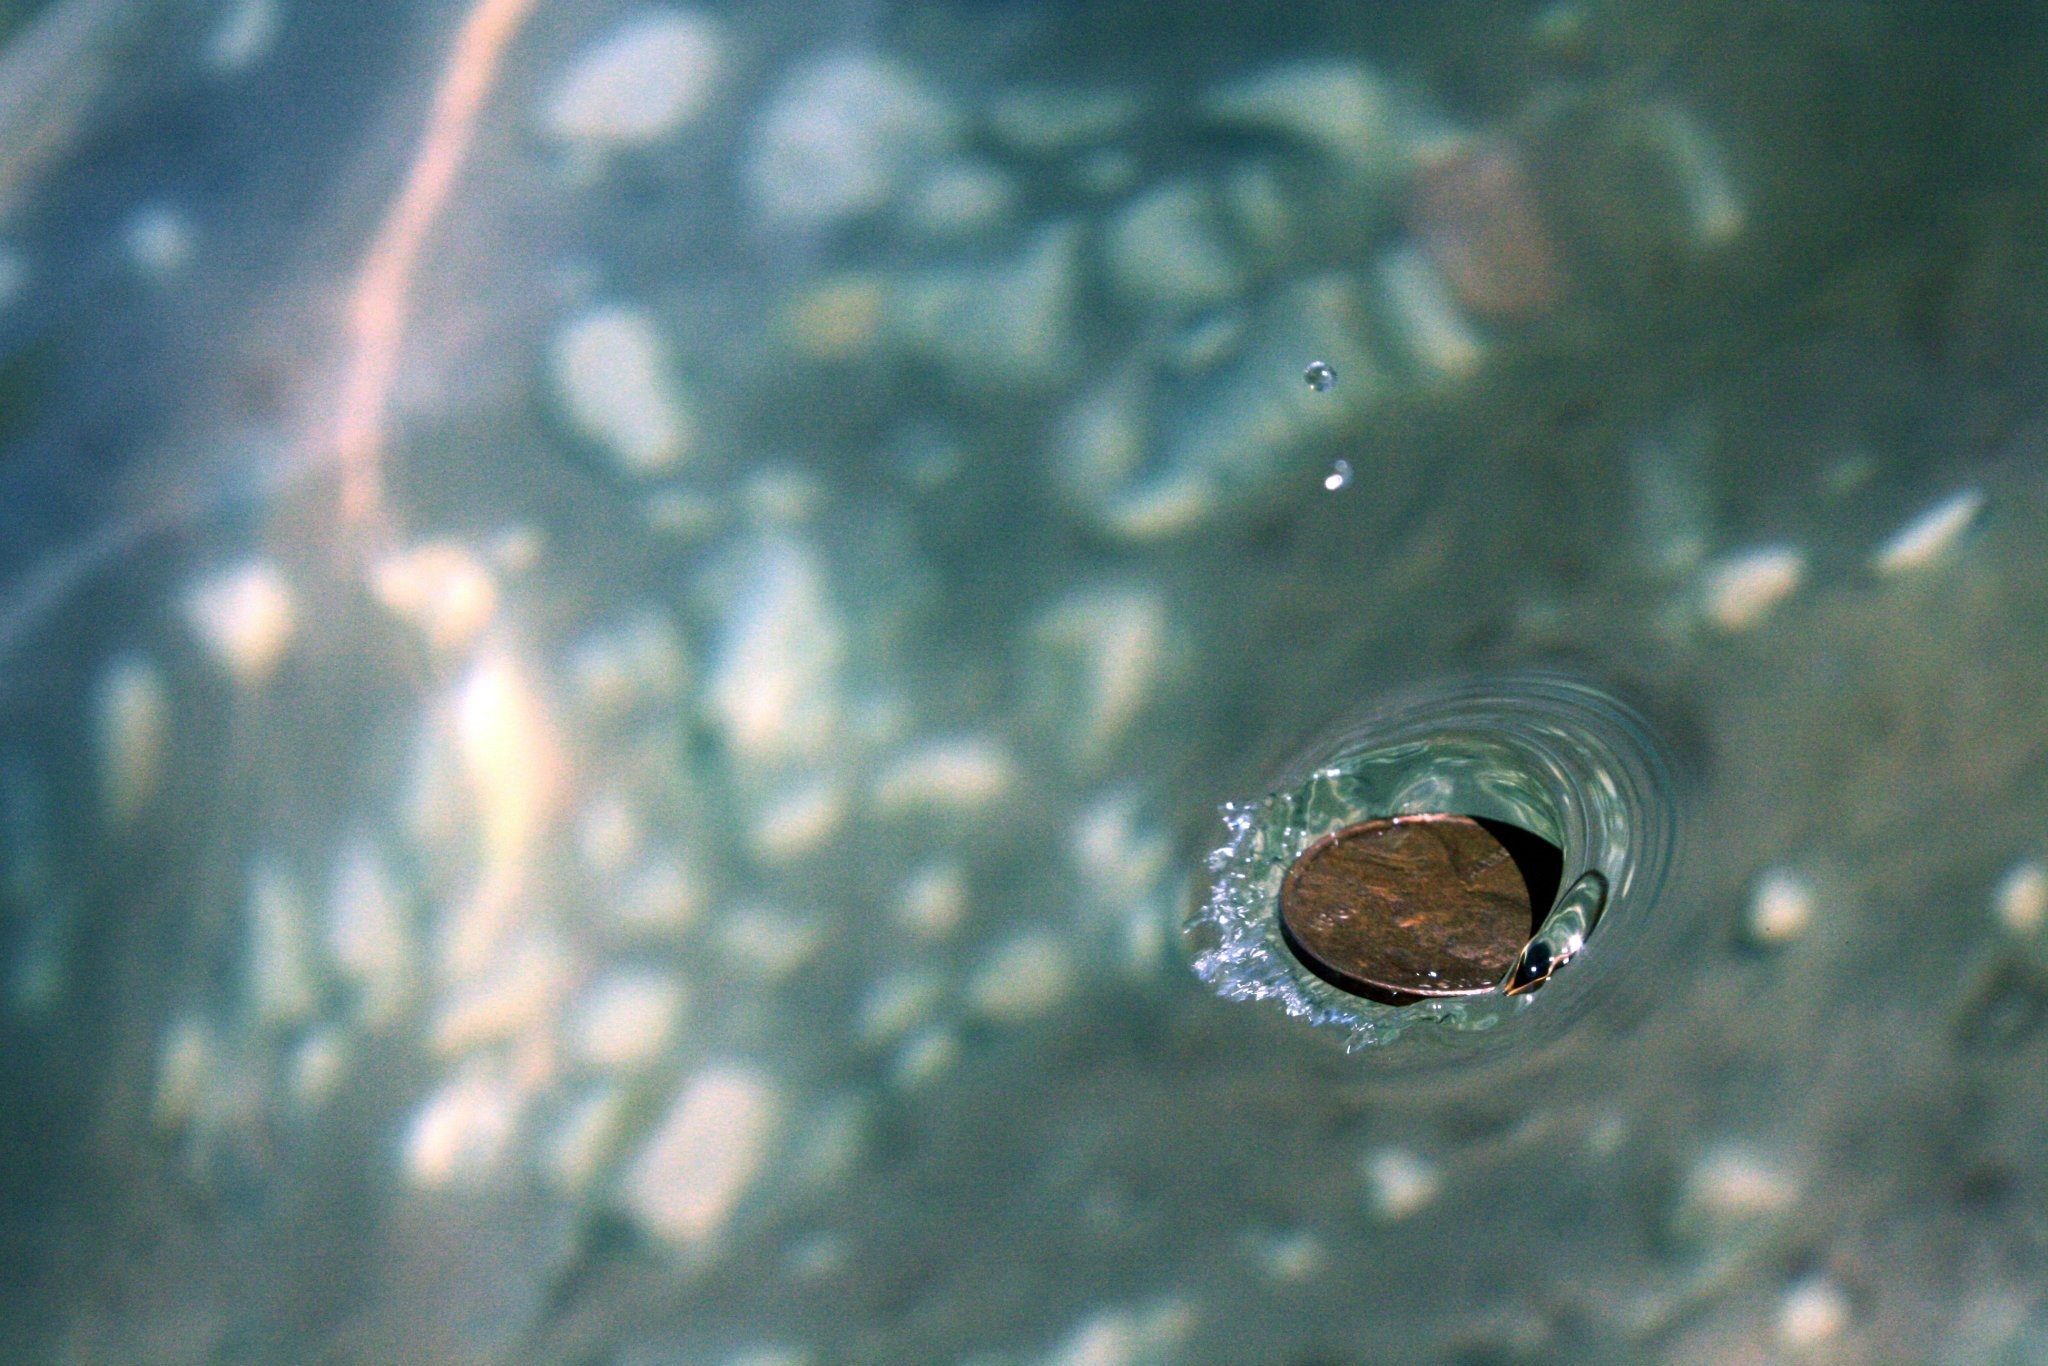
water, nature, drop, dew, photography, sunlight, leaf, green, reflection, close up, freezing, macro photography, liquid bubble